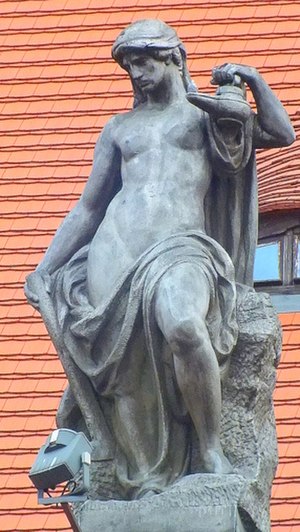
Hestia
Hestia, skulptur i Polen.
Hestia er arnens gudinde i græsk mytologi. Da hun er ældste barn af Kronos og Rhea, var hun også den, Kronos åd først. Efter at Zeus tvang Kronos til at kaste sine børn op igen, var Hestia den sidste, der kom op. Hun er derfor både hans ældste og yngste datter. Afbildet som skulptur bærer hun slør, og har en kedel som sin attribut.